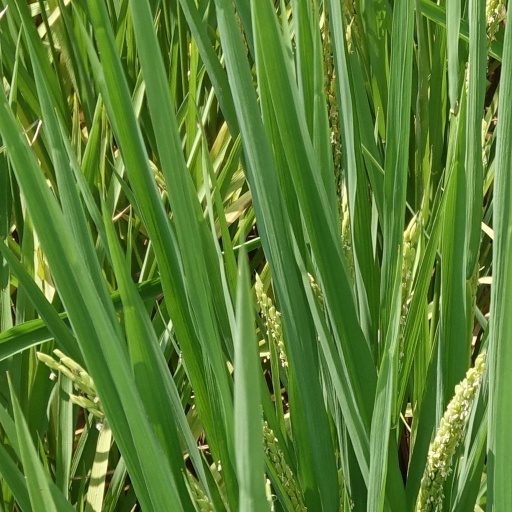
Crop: rice